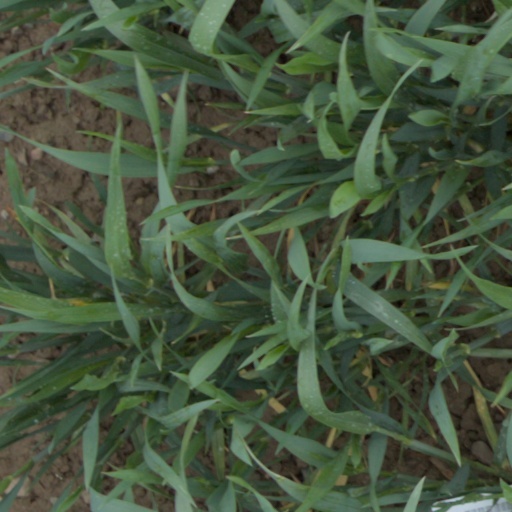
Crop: wheat